Westland Wyvern

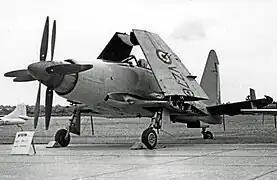
Wyvern S.4 strike aircraft of 813 Naval Air Squadron at RNAS Stretton in 1955

The original design soon matured into the more conventional Westland W.34, with the 3,500 hp (2,610 kW) Eagle engine in the nose driving large contra-rotating propellers and the pilot sitting high in a humped fuselage to improve visibility. The design was otherwise orthodox, with a low wing, tailwheel undercarriage and double-folding wings fitted with both Youngman flaps on the inner wing section and conventional flaps on the outer section. The W.34 was to be armed with four Hispano 20 mm cannon in the wings and have the ability to carry a torpedo under the fuselage or a selection of bombs and rockets under the wings.